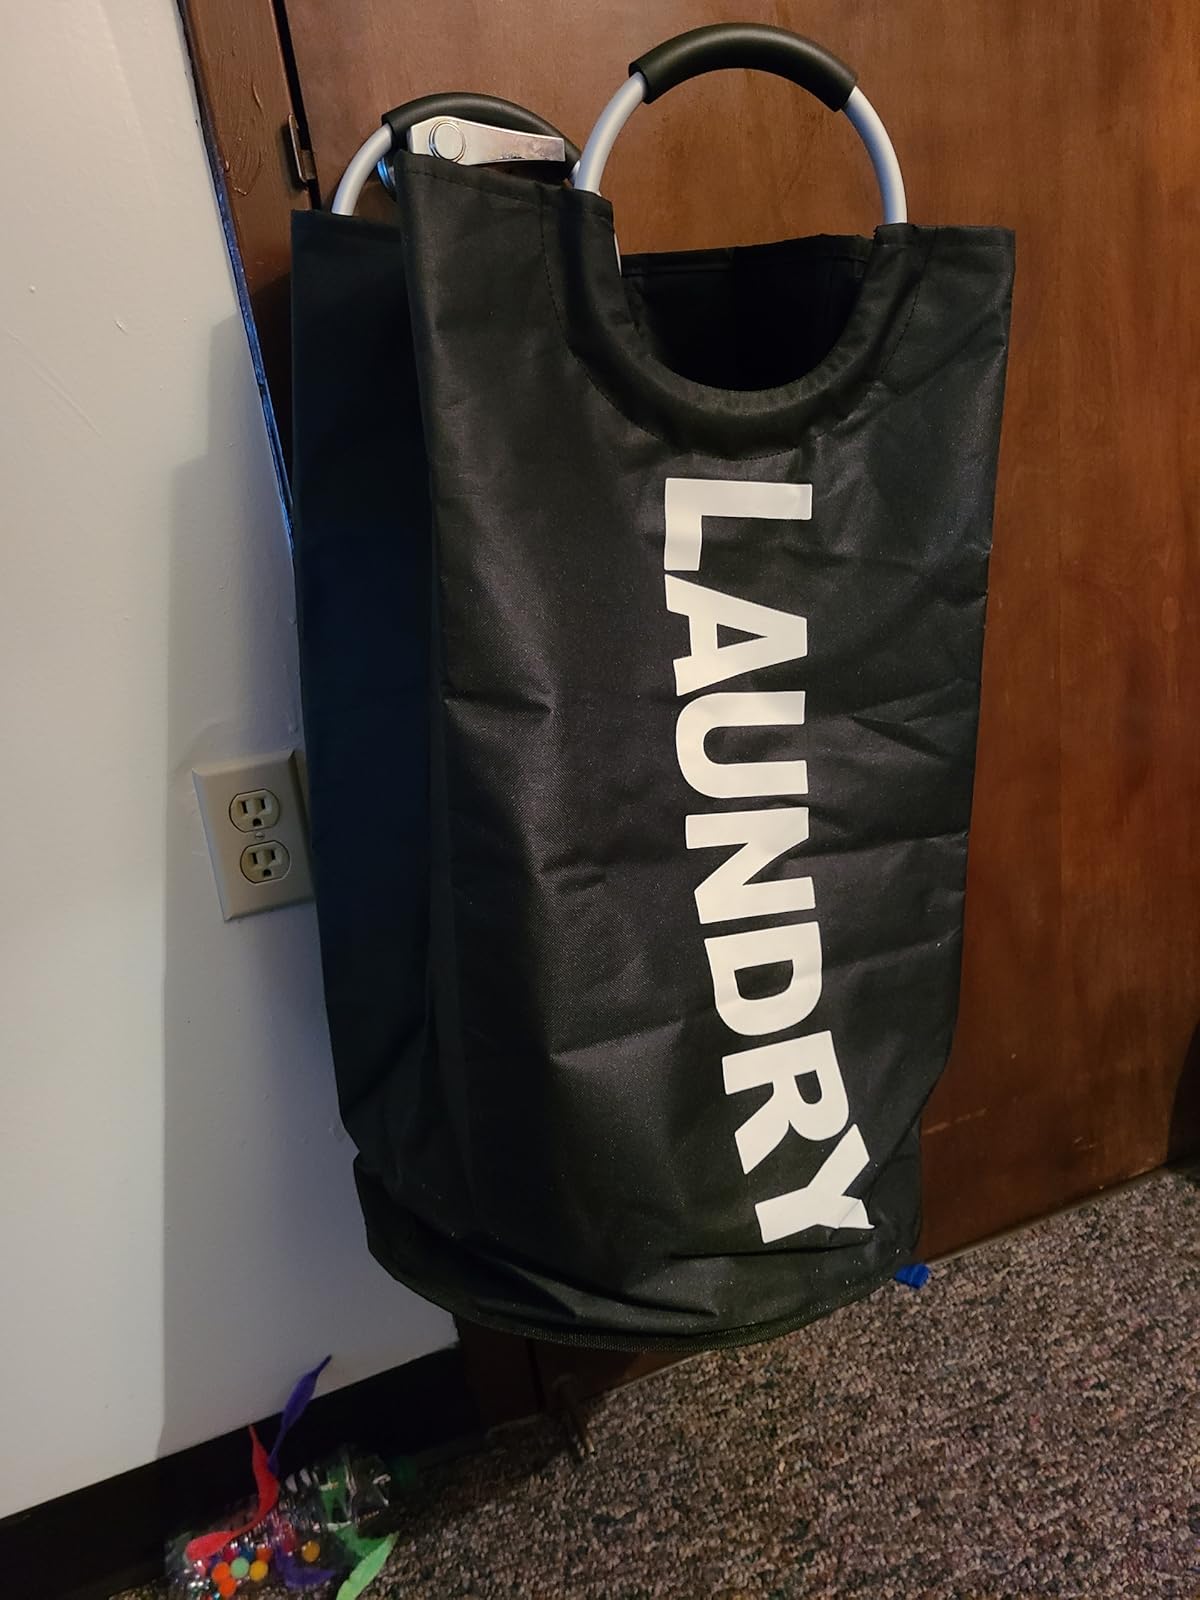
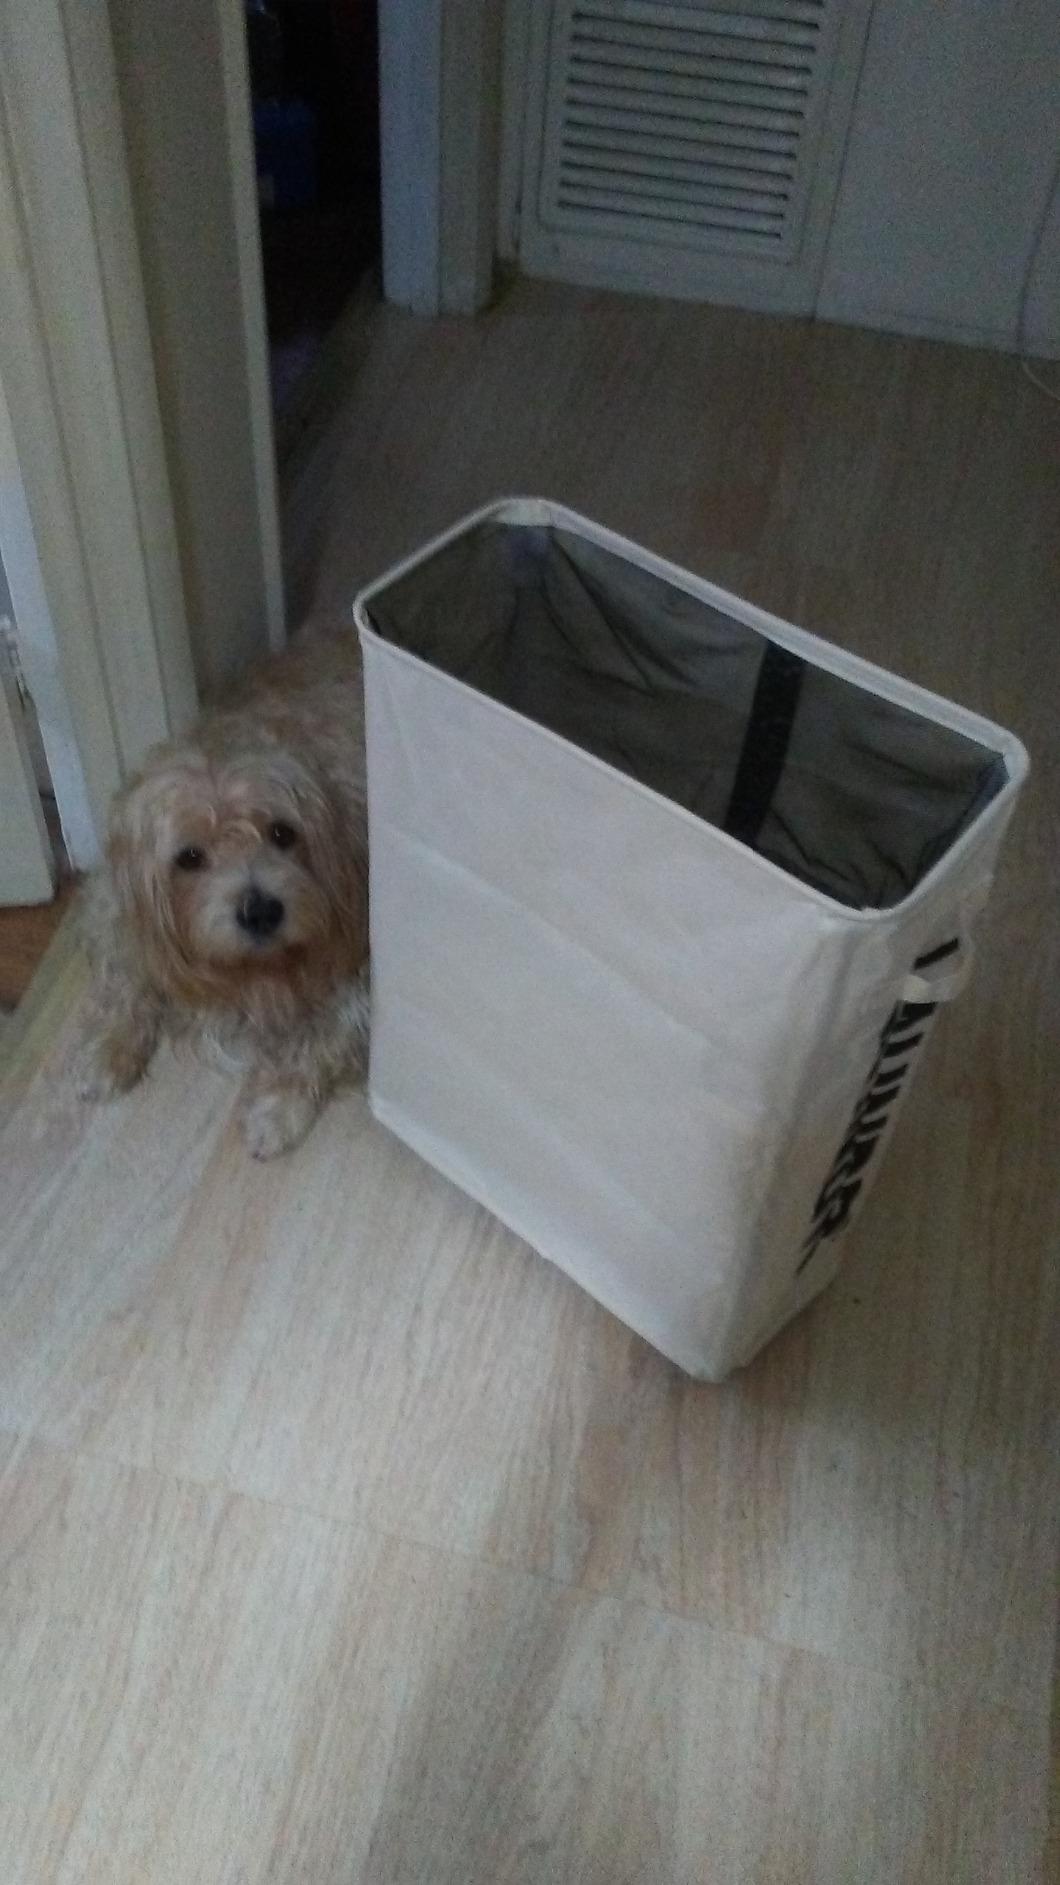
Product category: items_hamper
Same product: no